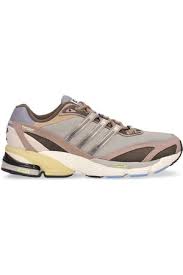
Label: Sneaker